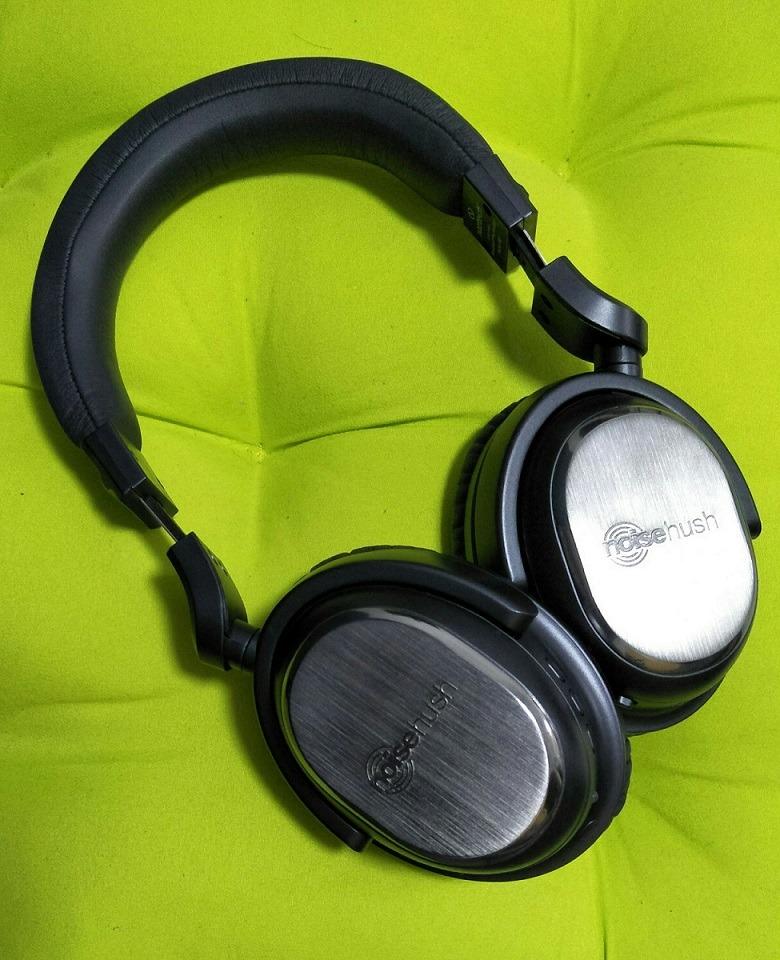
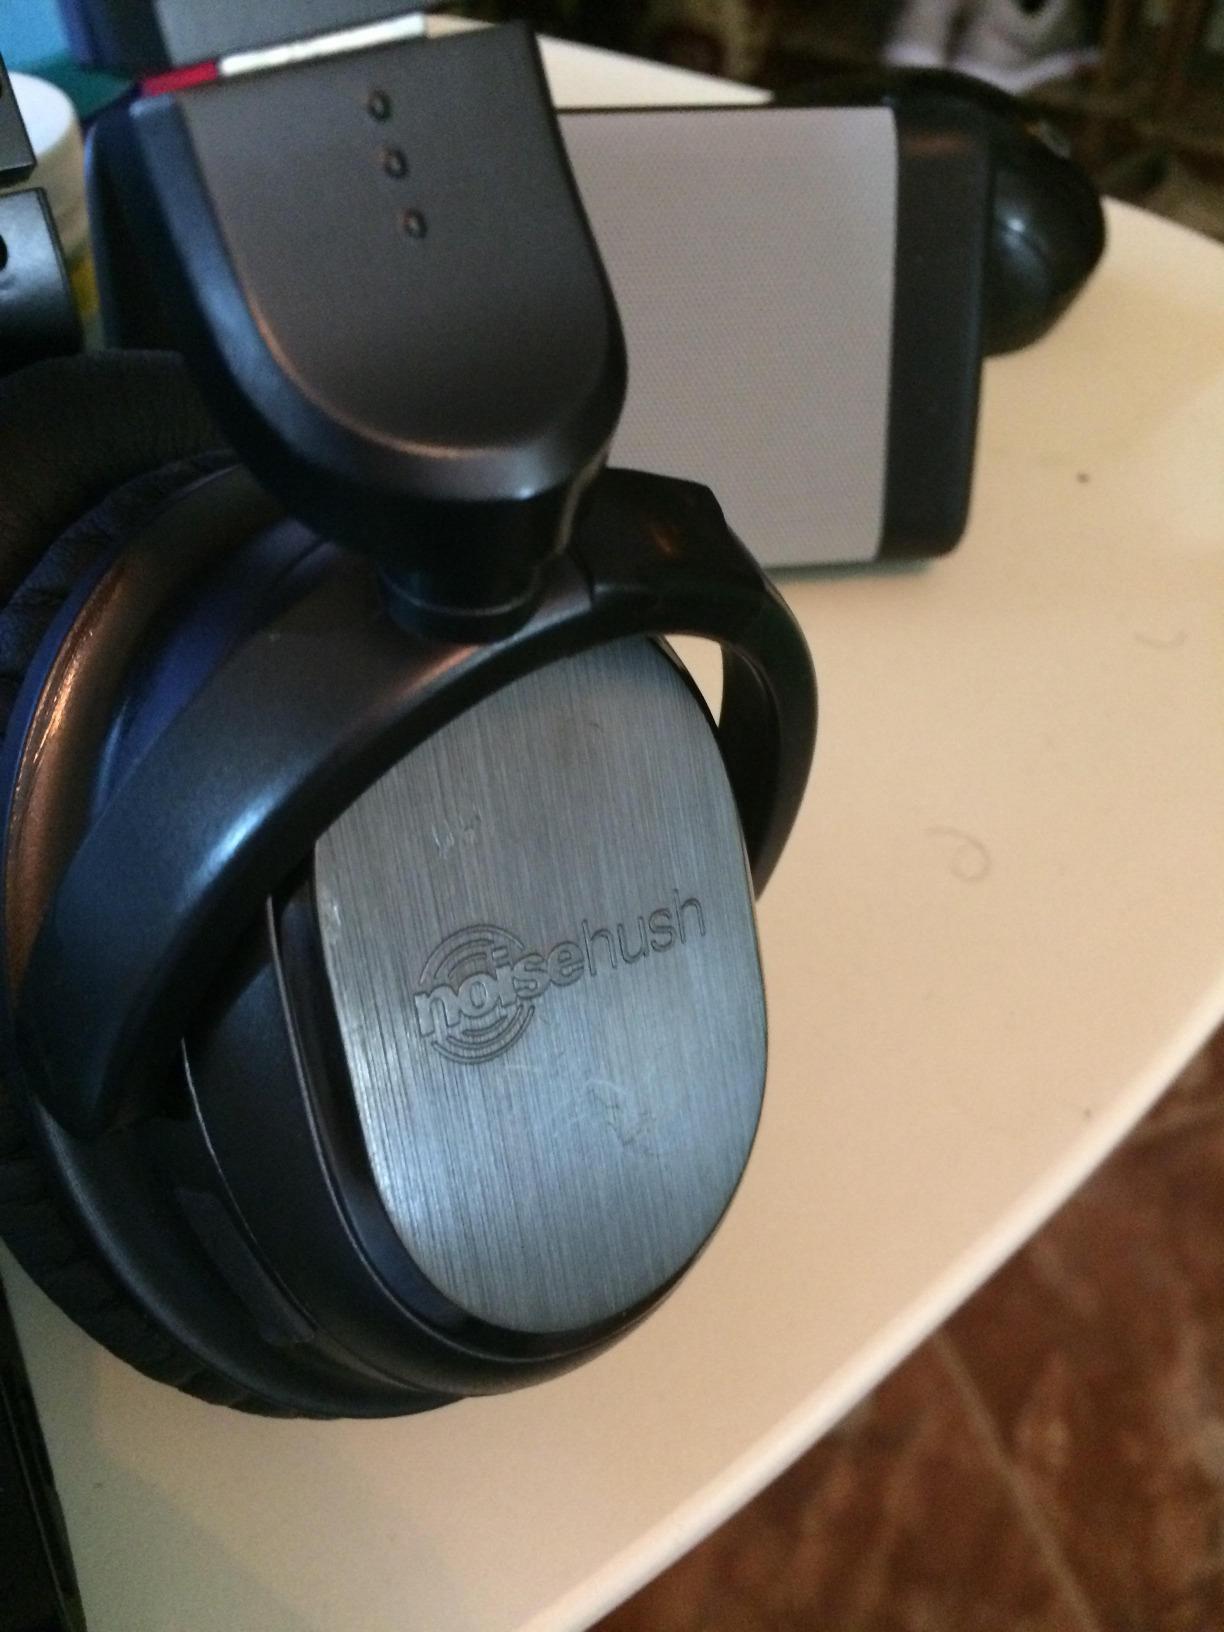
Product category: headphones
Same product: yes